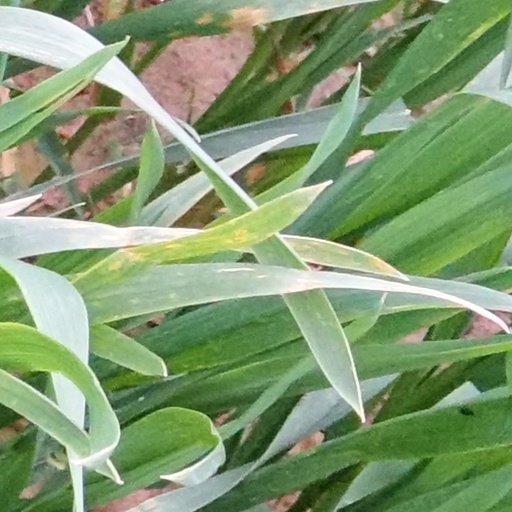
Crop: wheat